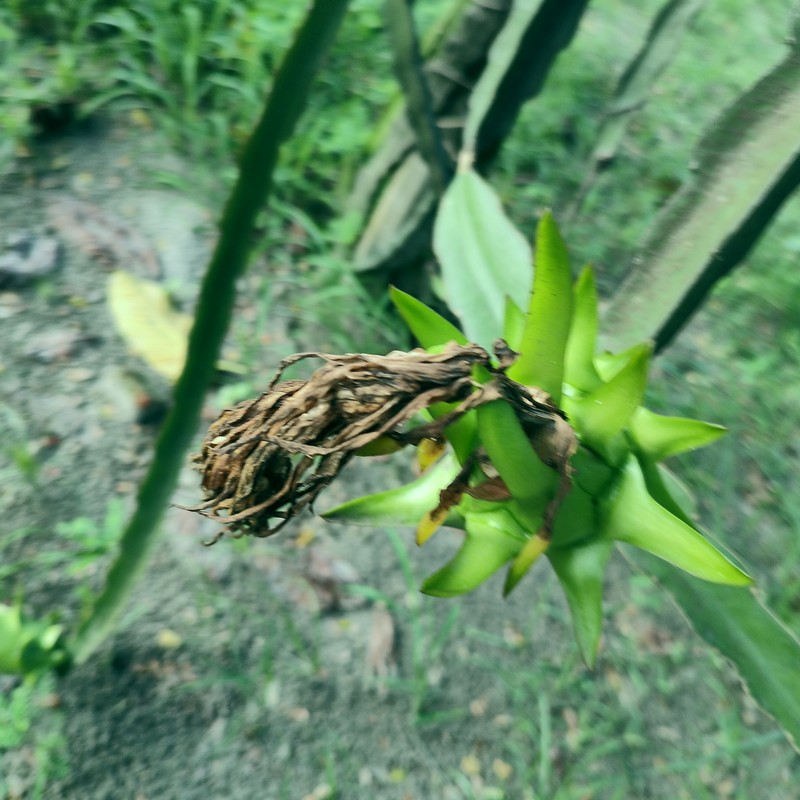
Label: Immature Dragon Fruit